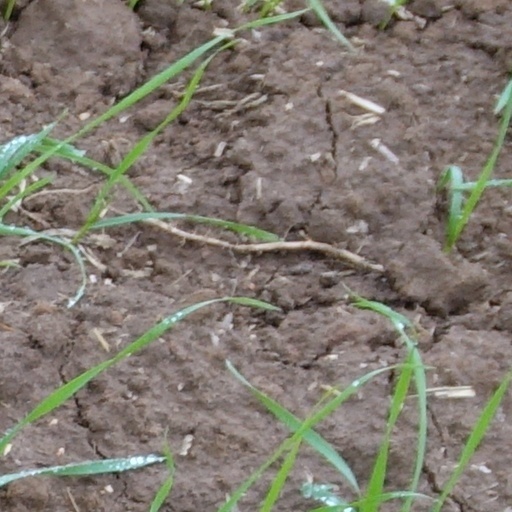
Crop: wheat